Occupation: Rainfall

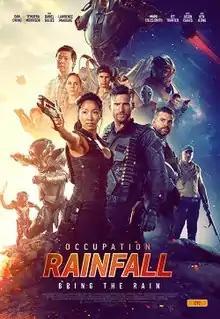
Release poster

Occupation: Rainfall is a 2020 Australian science fiction action film written and directed by Luke Sparke. It is a sequel to the 2018 film "Occupation".